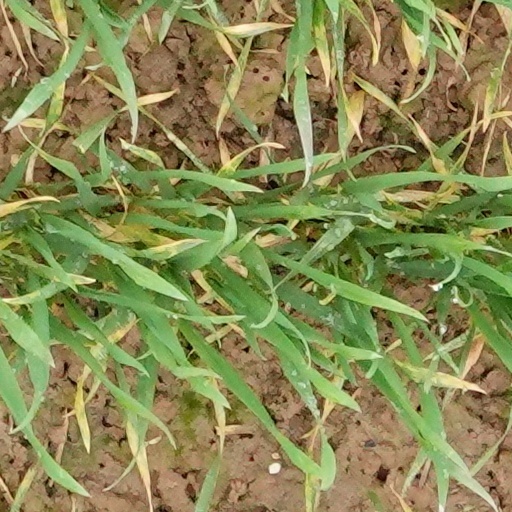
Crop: wheat